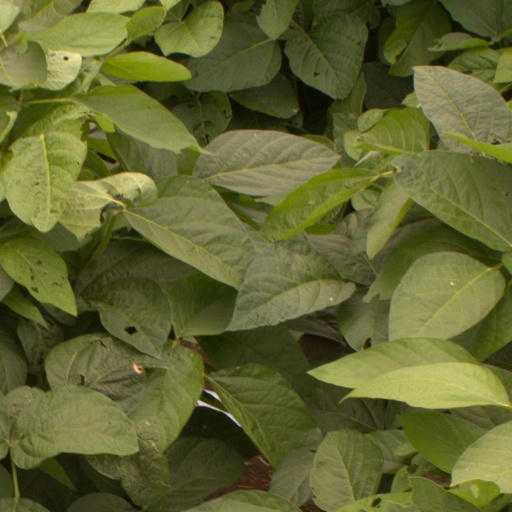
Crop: soybean